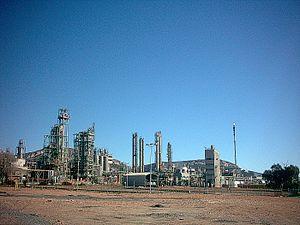
La raffinerie de Puertollano est une raffinerie de pétrole de l'entreprise Repsol située dans la ville de Puertollano, dans la province de Ciudad Real, l'Espagne. Elle est étendue sur 320 hectares et est reliée par oléoduc à la côte méditerranéenne et atlantique, sur plusieurs centaines de kilomètres.
La branche de l'énergie en Espagne représente approximativement 2,3 % du PIB du pays. Un des facteurs qui ont limité le développement économique de l'Espagne a été la pauvreté en ressources énergétiques, en particulier le manque d'hydrocarbures liquides et gazeux et la mauvaise qualité du charbon existant. La rareté des ressources a condamné le système énergétique national à une situation de déficit et de dépendance extérieure. Le taux de dépendance énergétique national se chiffrait en 2018 à 72,6 %. L'Espagne est donc un gros importateur de combustibles fossiles : elle figurait en 2017 au 8ᵉ rang mondial des importateurs de pétrole et au 10ᵉ rang de ceux de gaz naturel.
Repsol S.A. est une société anonyme espagnole, fondée en octobre 1987. Elle centre ses activités autour de l'exploration, la production, le transport et le raffinage du pétrole et du gaz naturel. De plus, elle fabrique, distribue et commercialise des produits issus de la pétrochimie, et du gaz naturel.